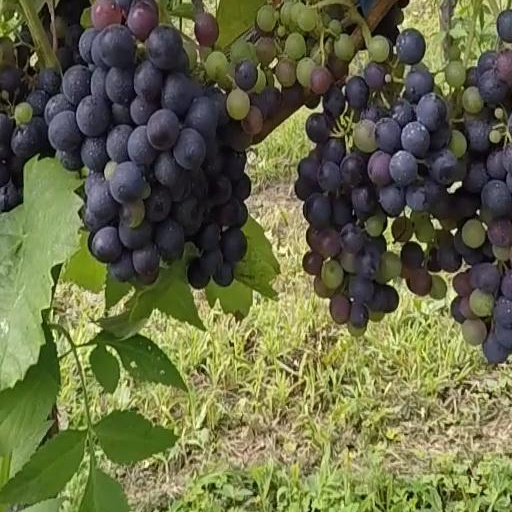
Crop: grape